Carlos Amarante

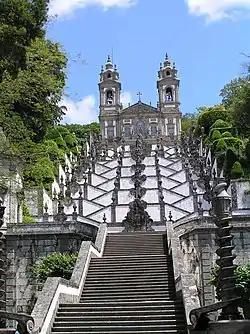
Stairway of Virtues leading to the church of Bom Jesus do Monte

This stylistic evolution became even more pronounced in the 1780s and 1790s, as Braga entered a period of artistic transformation. Many churches replaced their gilded interiors with marble-like altarpieces, indicative of changing tastes. Amarante's architectural contributions played a role in this transition, as seen in his designs for the retables at in 1781 and . However, in projects embracing the Neoclassical style such as the façade of the Pópulo Church and the in Braga, Amarante continued to incorporate Baroque and Rococo elements.